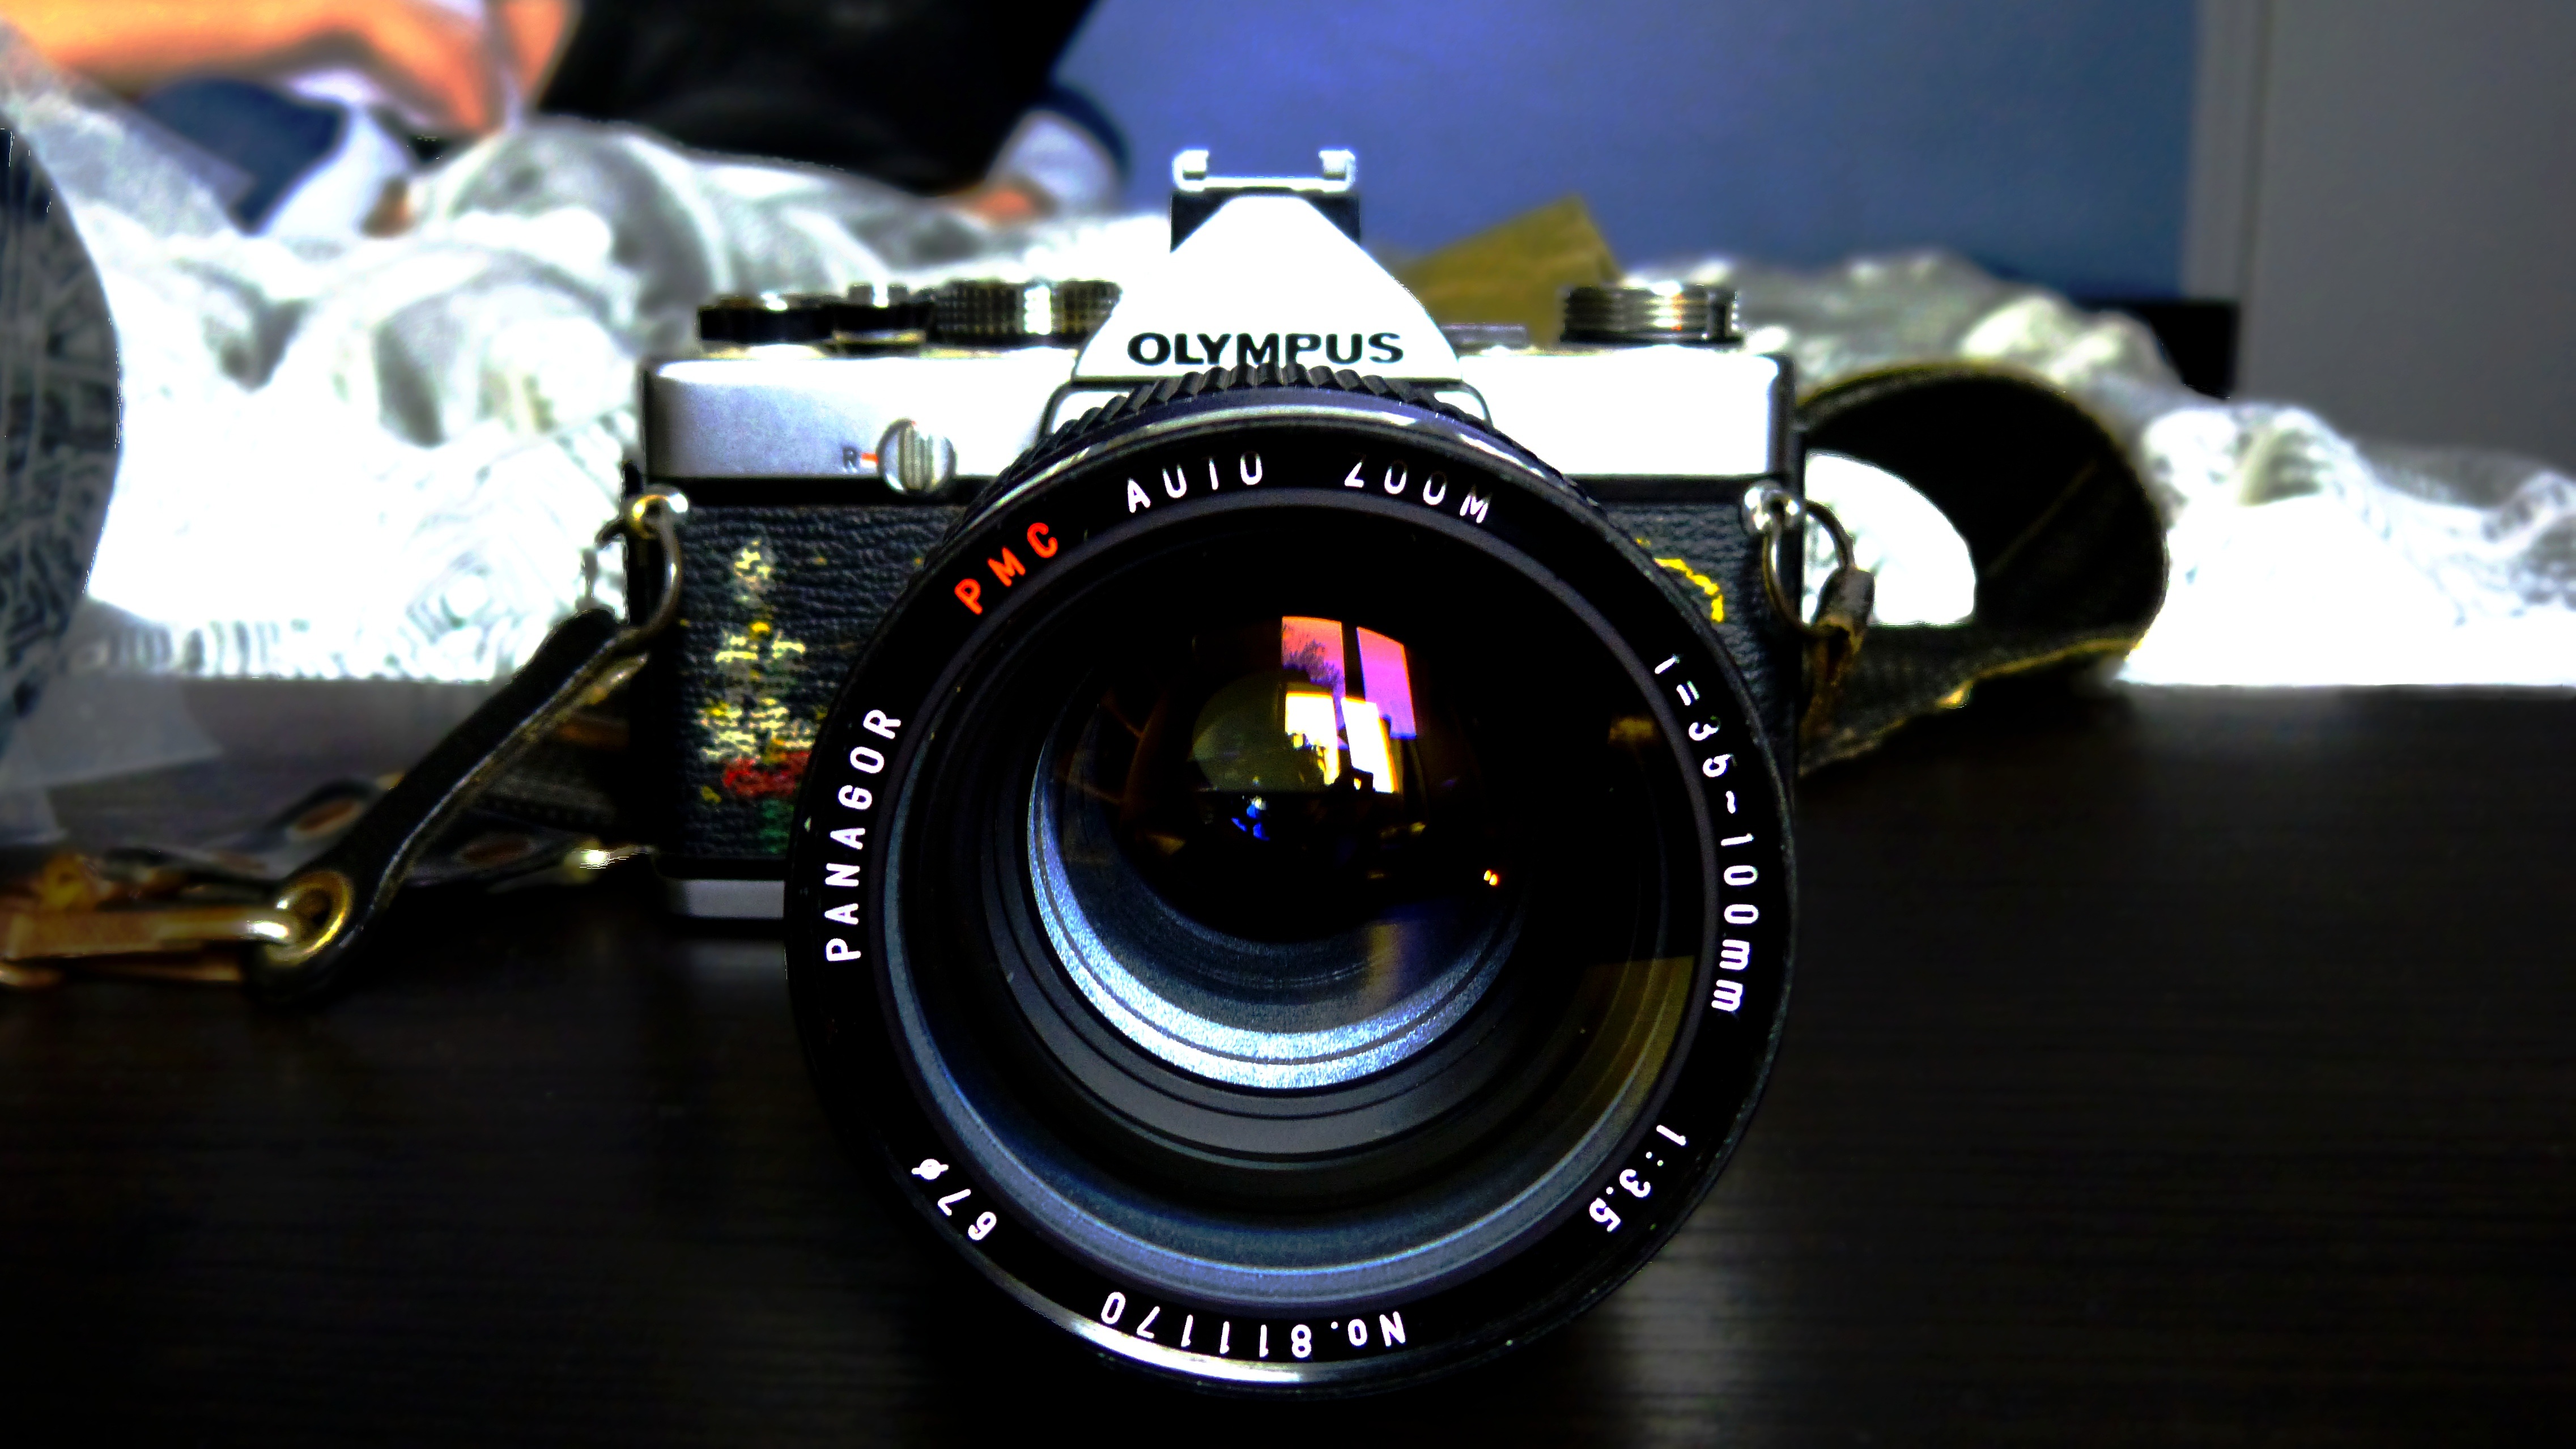
car, camera, photography, photographer, wheel, vehicle, device, reflex camera, digital camera, silver, 35mm, picture, olympus, zoom, reflex, camera lens, former, objective, old device, digital slr, single lens reflex camera, cameras optics, mirrorless interchangeable lens camera